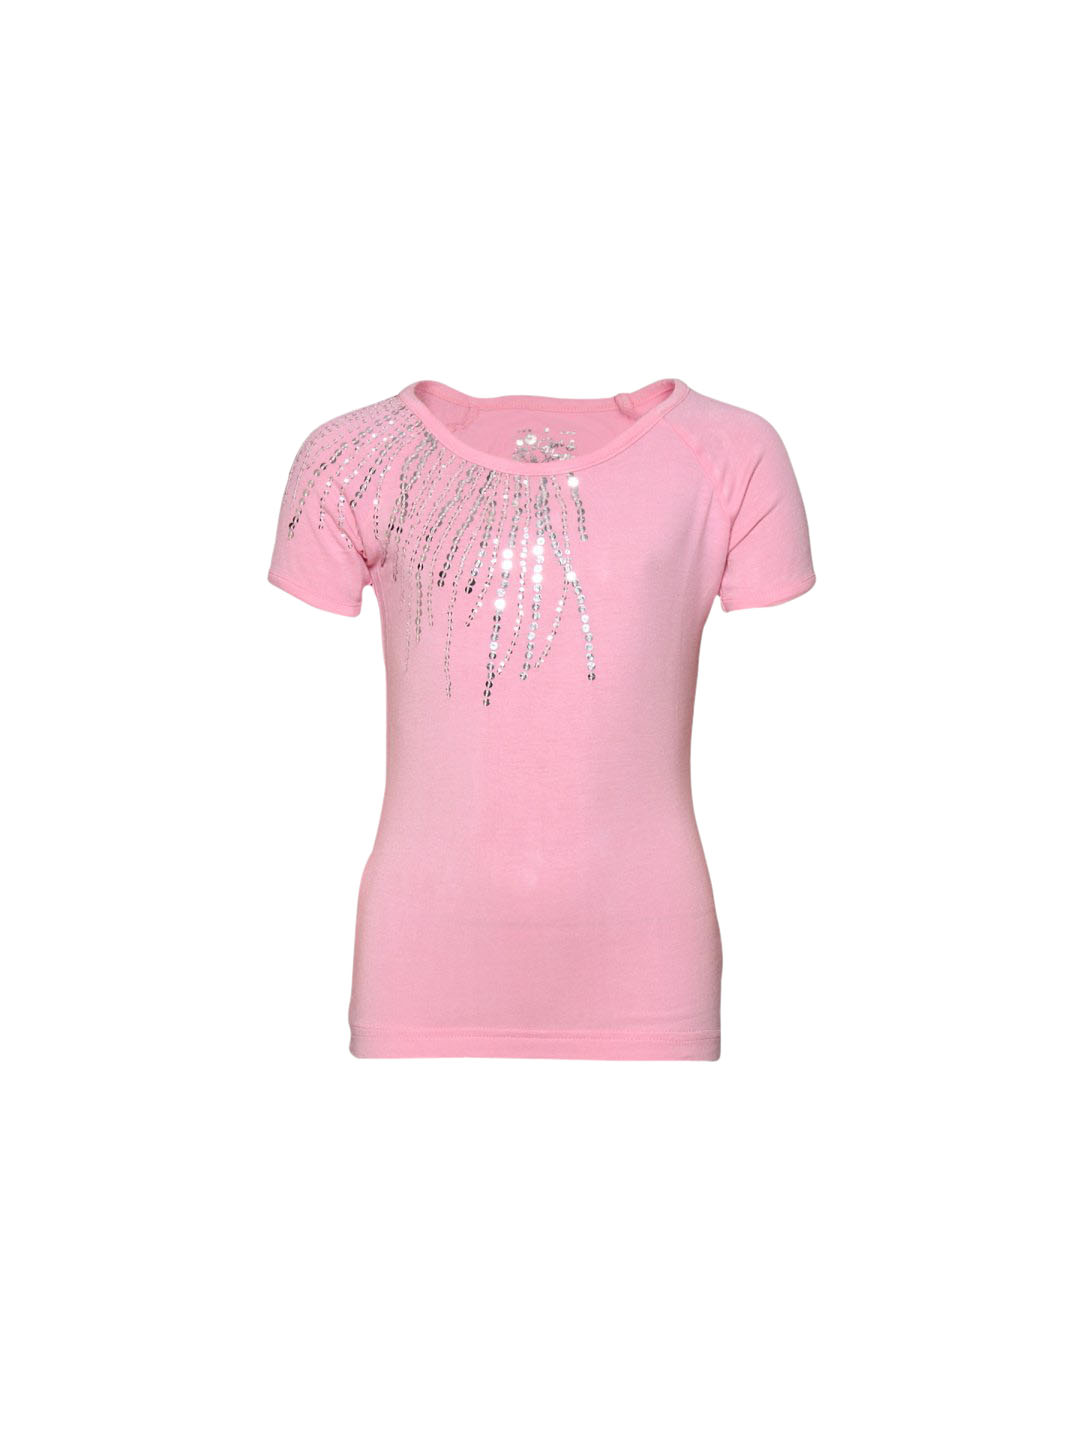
Gini and Jony Girl's Peggy Pink Kidswear
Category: Apparel / Topwear / Tops
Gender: Women
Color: Pink
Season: Summer 2011
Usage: Casual